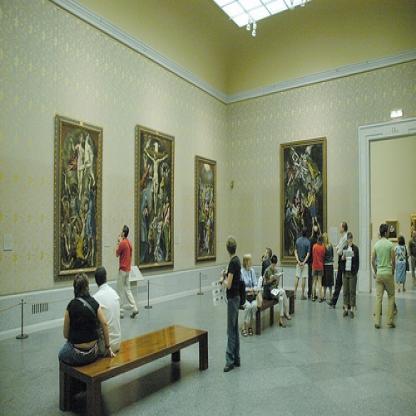
Scene: Indoor